International Society for Krishna Consciousness

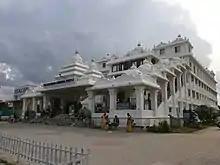
The ISKCON Temple Chennai, established 2012

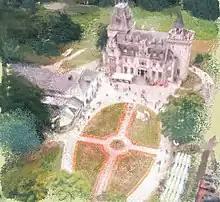
Bhaktivedanta College in Belgium

ISKCON claims to have around one million congregational members worldwide (majority in India), with 15,000 in Great Britain.